Navigation and Commerce issue

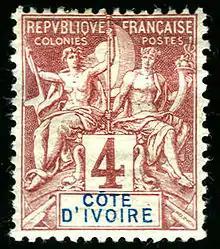
An 1892 4c stamp for Côte d'Ivoire of the Navigation and Commerce series

The Navigation and Commerce issue is a series of key type stamps issued for the colonial territories of France. It was designed by Louis-Eugène Mouchon.